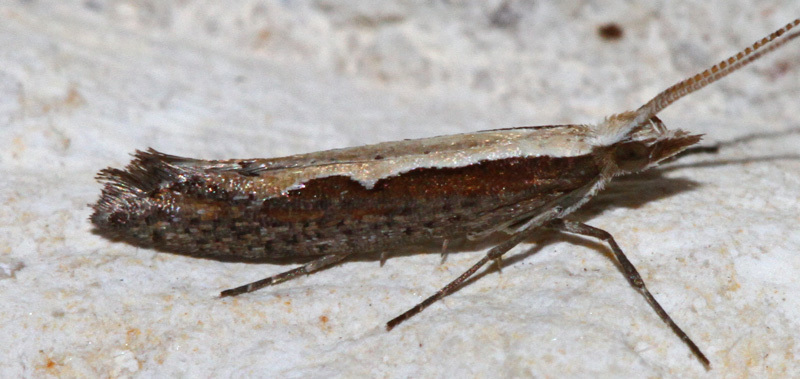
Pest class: diamondback_moth